Terrance Knighton

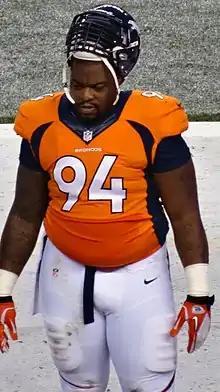
Knighton with the Denver Broncos in 2013

Terrance O'Neil Knighton (born July 4, 1986) is an American football coach and former defensive tackle. He was selected by the Jacksonville Jaguars in the third round of the 2009 NFL draft after playing college football for the Temple Owls. Knighton was nicknamed "Pot Roast" and "Mutton Chop" by his teammates. He also played for the Denver Broncos, Washington Redskins and spent time with the New England Patriots prior to the 2016 NFL season.